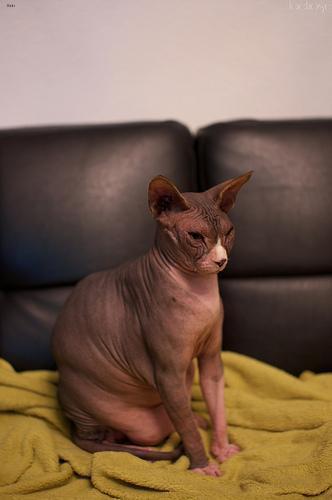
Sphynx